Duke Blue Devils

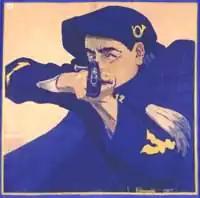
"Les Diables Bleus" French military unit

As World War I ended, Duke's Board of Trustees, then called the "Trinity College Board of Trustees", lifted their quarter century ban of football on campus leading to an interest in naming the athletic teams. The team was then known as the Trinity Eleven, the Blue and White, or the Methodists (as opposed to the Baptists of nearby rival Wake Forest University). Because of the ambiguity, the student newspaper, the "Trinity Chronicle" (now called "The Chronicle") launched a campaign to create a new mascot. Nominations for a new team name included Catamounts, Grizzlies, Badgers, Dreadnaughts, and Captains. The Trinity Chronicle editor narrowed the many nominations down to those that utilized the school colors of dark blue and white. The narrowed list consisted of Blue Titans, Blue Eagles, polar bears, Blue Devils, Royal Blazes, and Blue Warriors. None of the nominations proved to be a clear favorite, but the name Blue Devils elicited criticism that could potentially engender opposition on campus. These fears were partly alleviated when it was revealed that the name was military and patriotic rather than anti-religious; the name actually refers to the "Chasseurs Alpins", also known as ""les diables bleus"" ("The Blue Devils"), a French military unit which had impressed many Duke students and alumni returning home from the Western Front. The nickname of the "Chasseurs Alpins" was derived from the blue jacket and blue-grey breeches worn as part of their World War I-era uniform. Even with this explanation, however, that year's football season passed with no official selection.